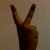
The image shows a hand gesture representing the number 2 in Indian Sign Language.